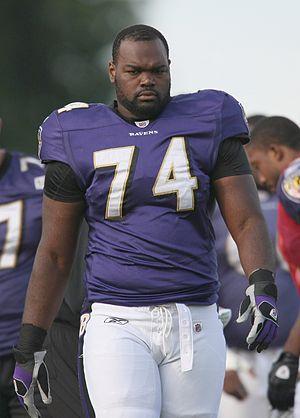
Michael Oher, né Michael Jerome Williams, Jr. le 28 mai 1986 à Memphis dans le Tennessee, est un joueur américain de football américain évoluant au poste d'offensive tackle. Il est surnommé « Big Mike ».